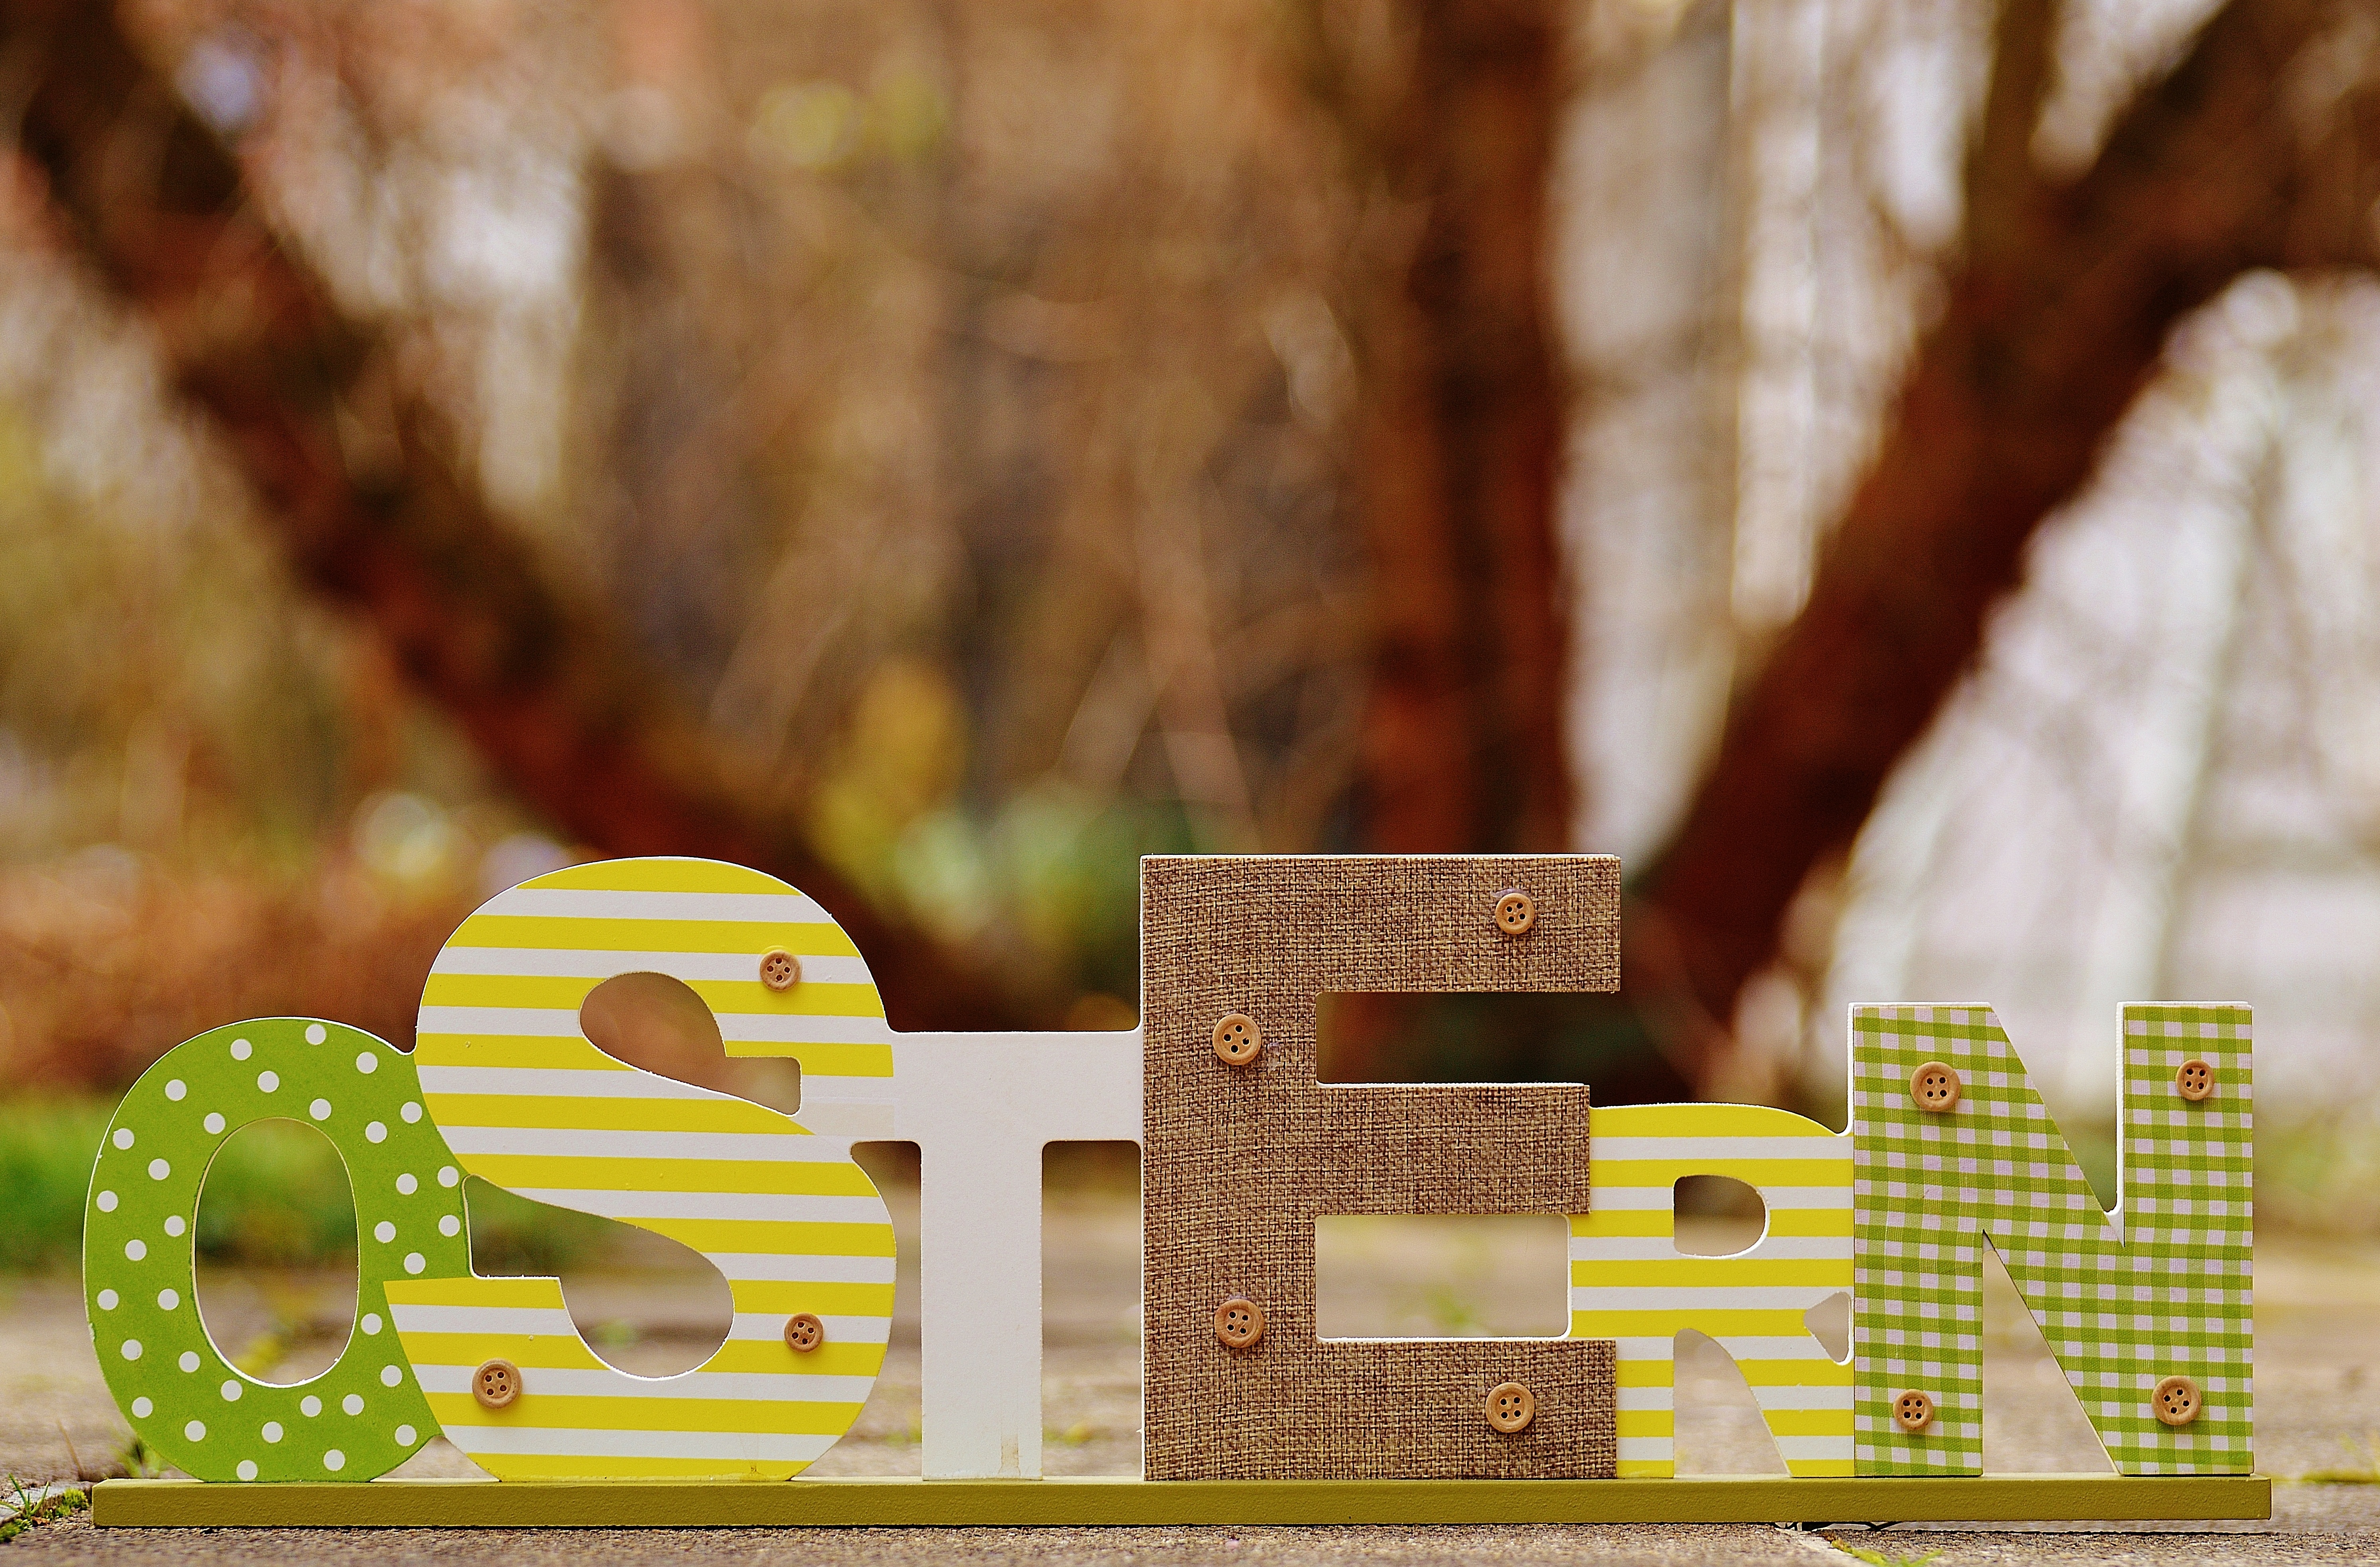
wood, leaf, decoration, green, autumn, colorful, season, egg, fun, easter, easter eggs, easter egg, happy easter, easter decorations, colorful eggs, easter greeting